Hugo Conrad von Hötzendorf

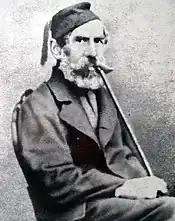
Hugo von Hötzendorf (date unknown)

Hugo Conrad von Hötzendorf (c. 1806 - 28 February 1869, Osijek) was a Croatian painter and art instructor of German ancestry.